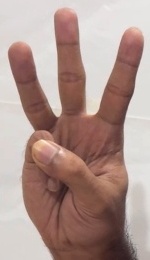
ASL sign: W